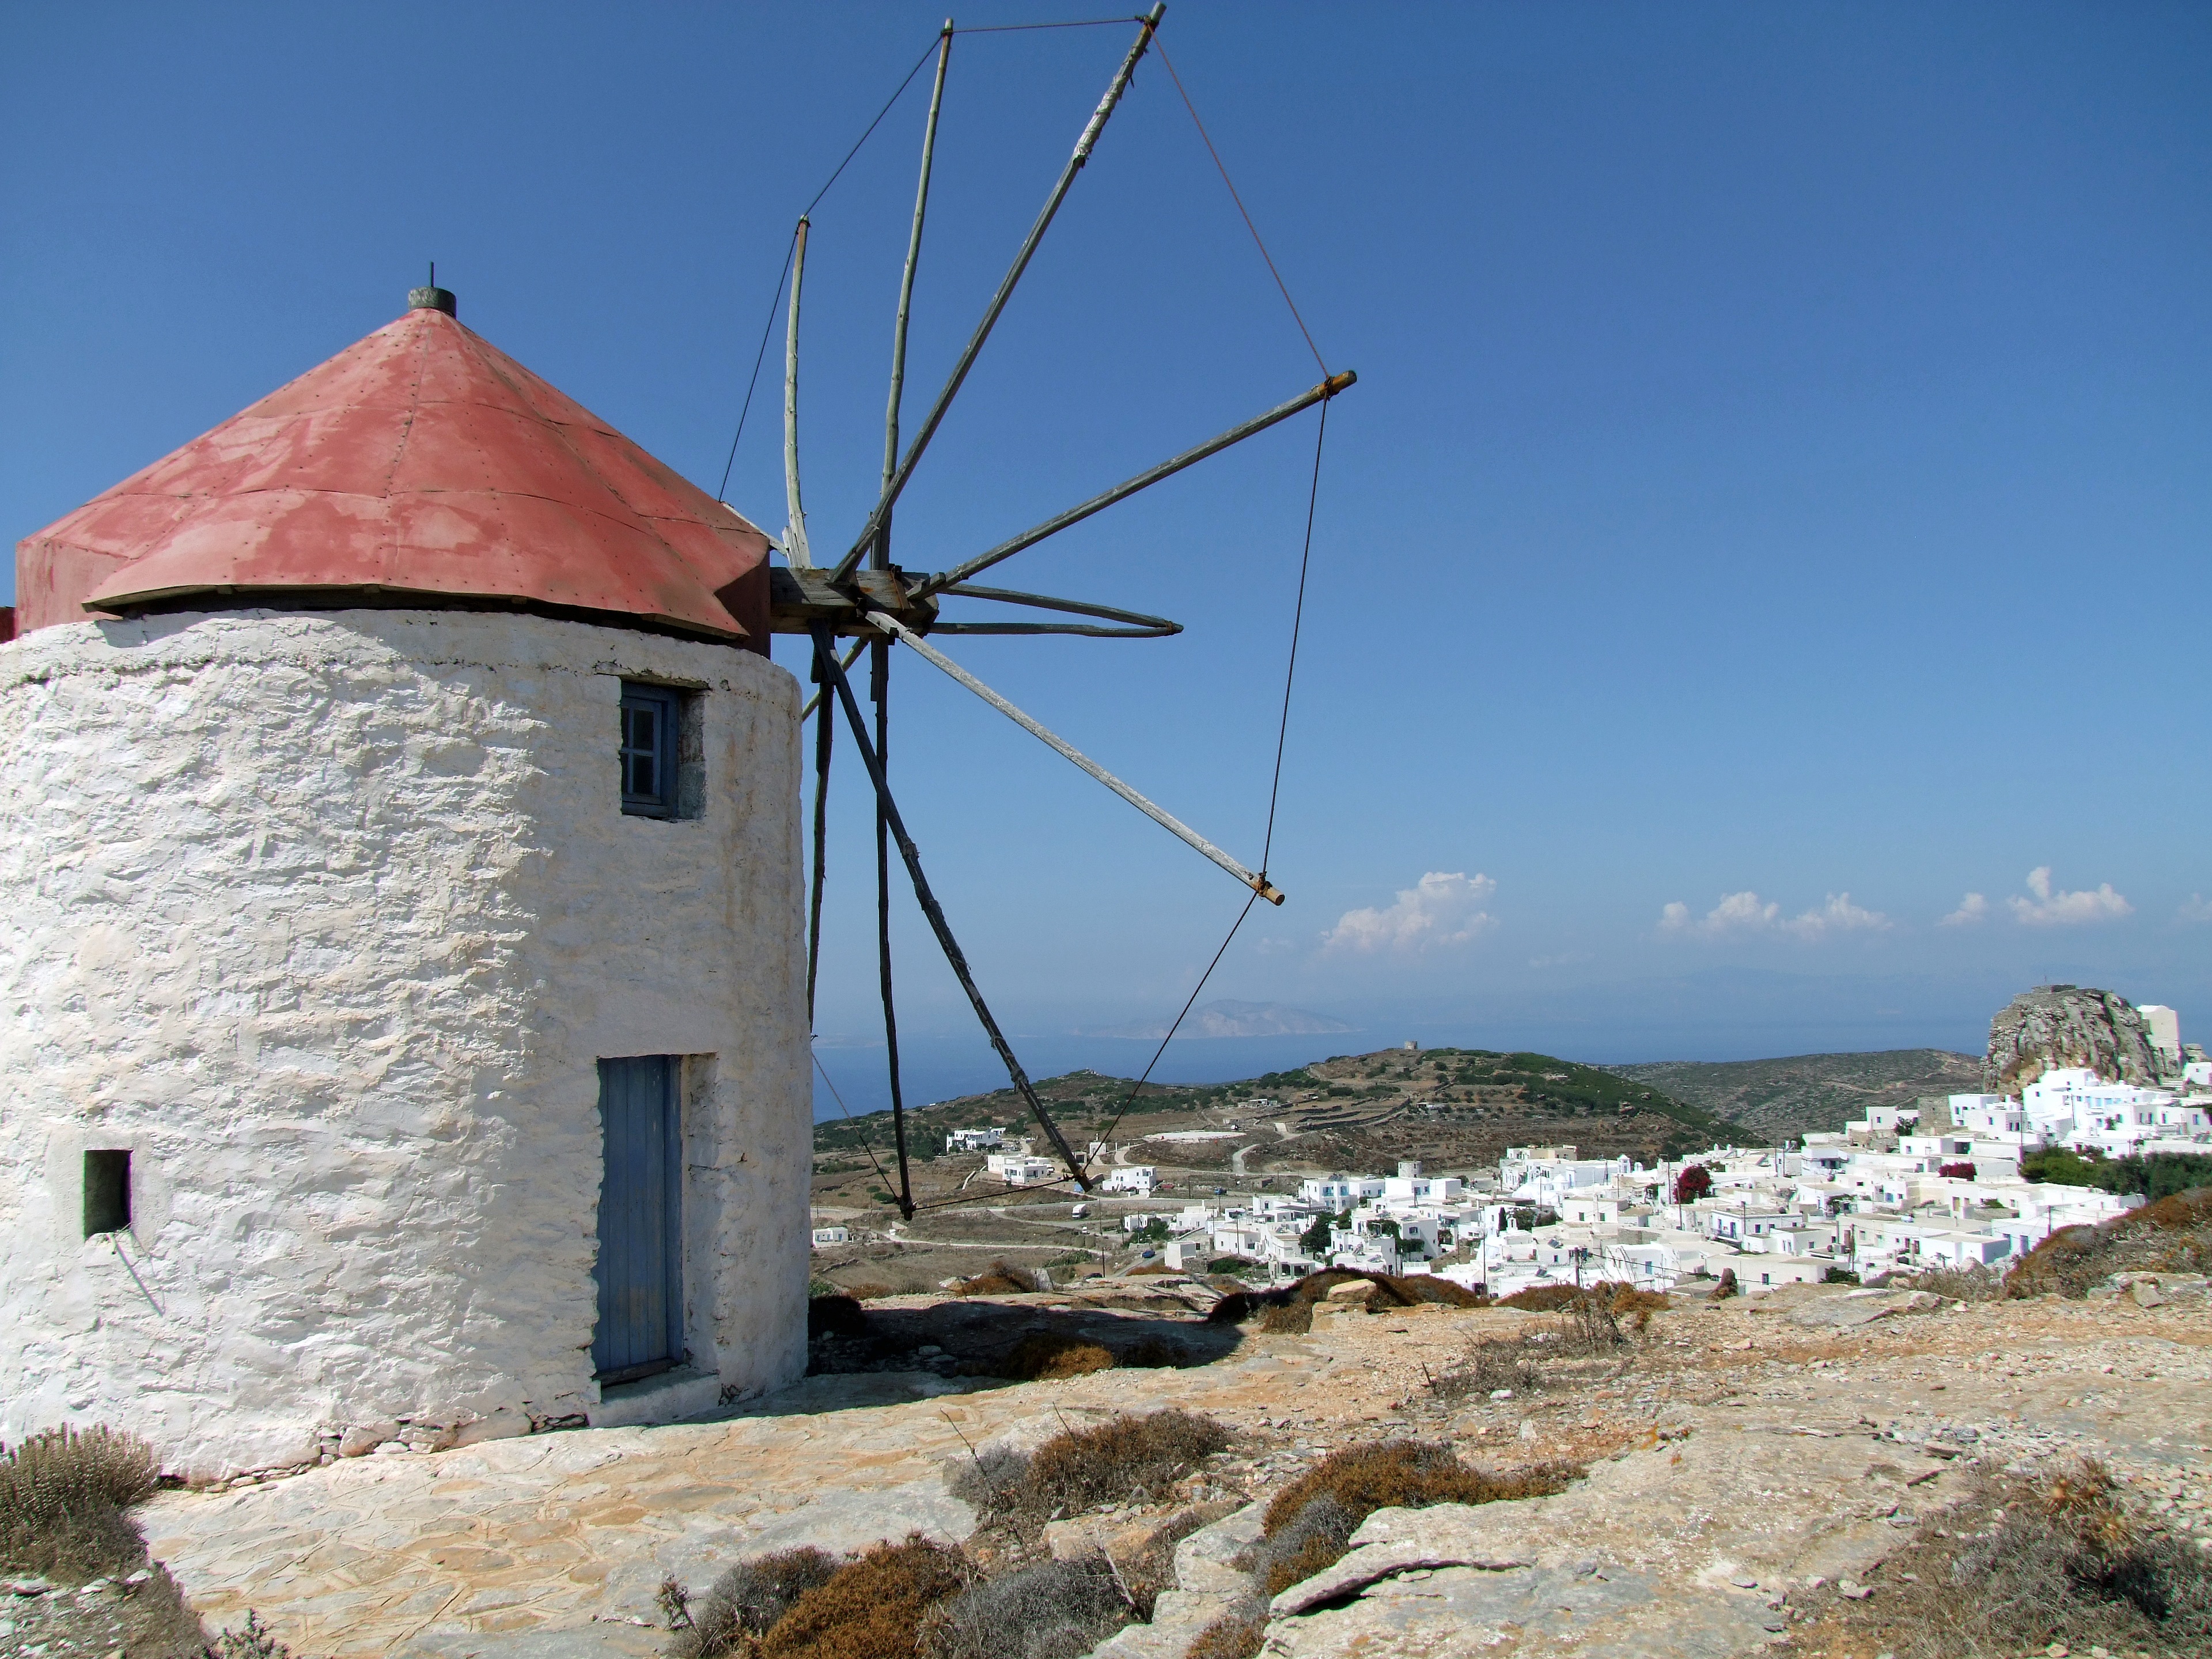
sea, coast, white, windmill, wind, building, old, tower, island, blue, mill, cyclades, greece amorgos, island city